Jean Yoon

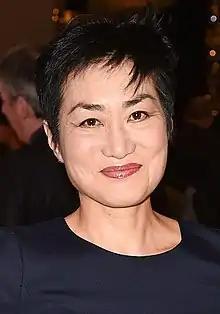
Jean Yoon in 2018

Jean Yoon (born May 4, 1962) is an American-born Canadian actress and writer of Korean descent. Yoon is best known for originating the role of family matriarch Umma in the 2011 play "Kim's Convenience" and in the award-winning CBC Television series adapted from the play, for which she won an ACTRA Award and received two Canadian Screen Award nominations.